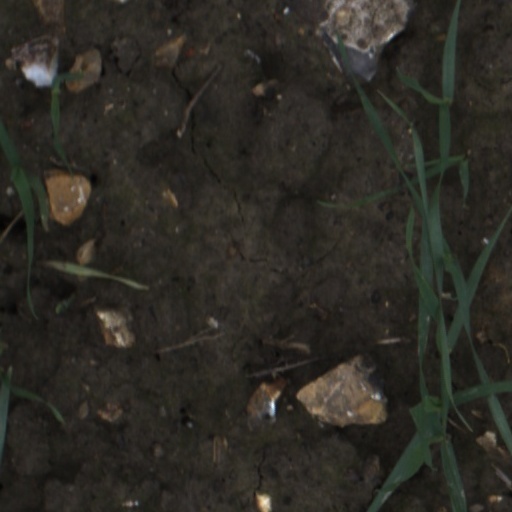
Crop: wheat